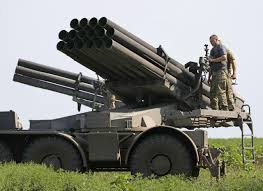
Label: BM-30